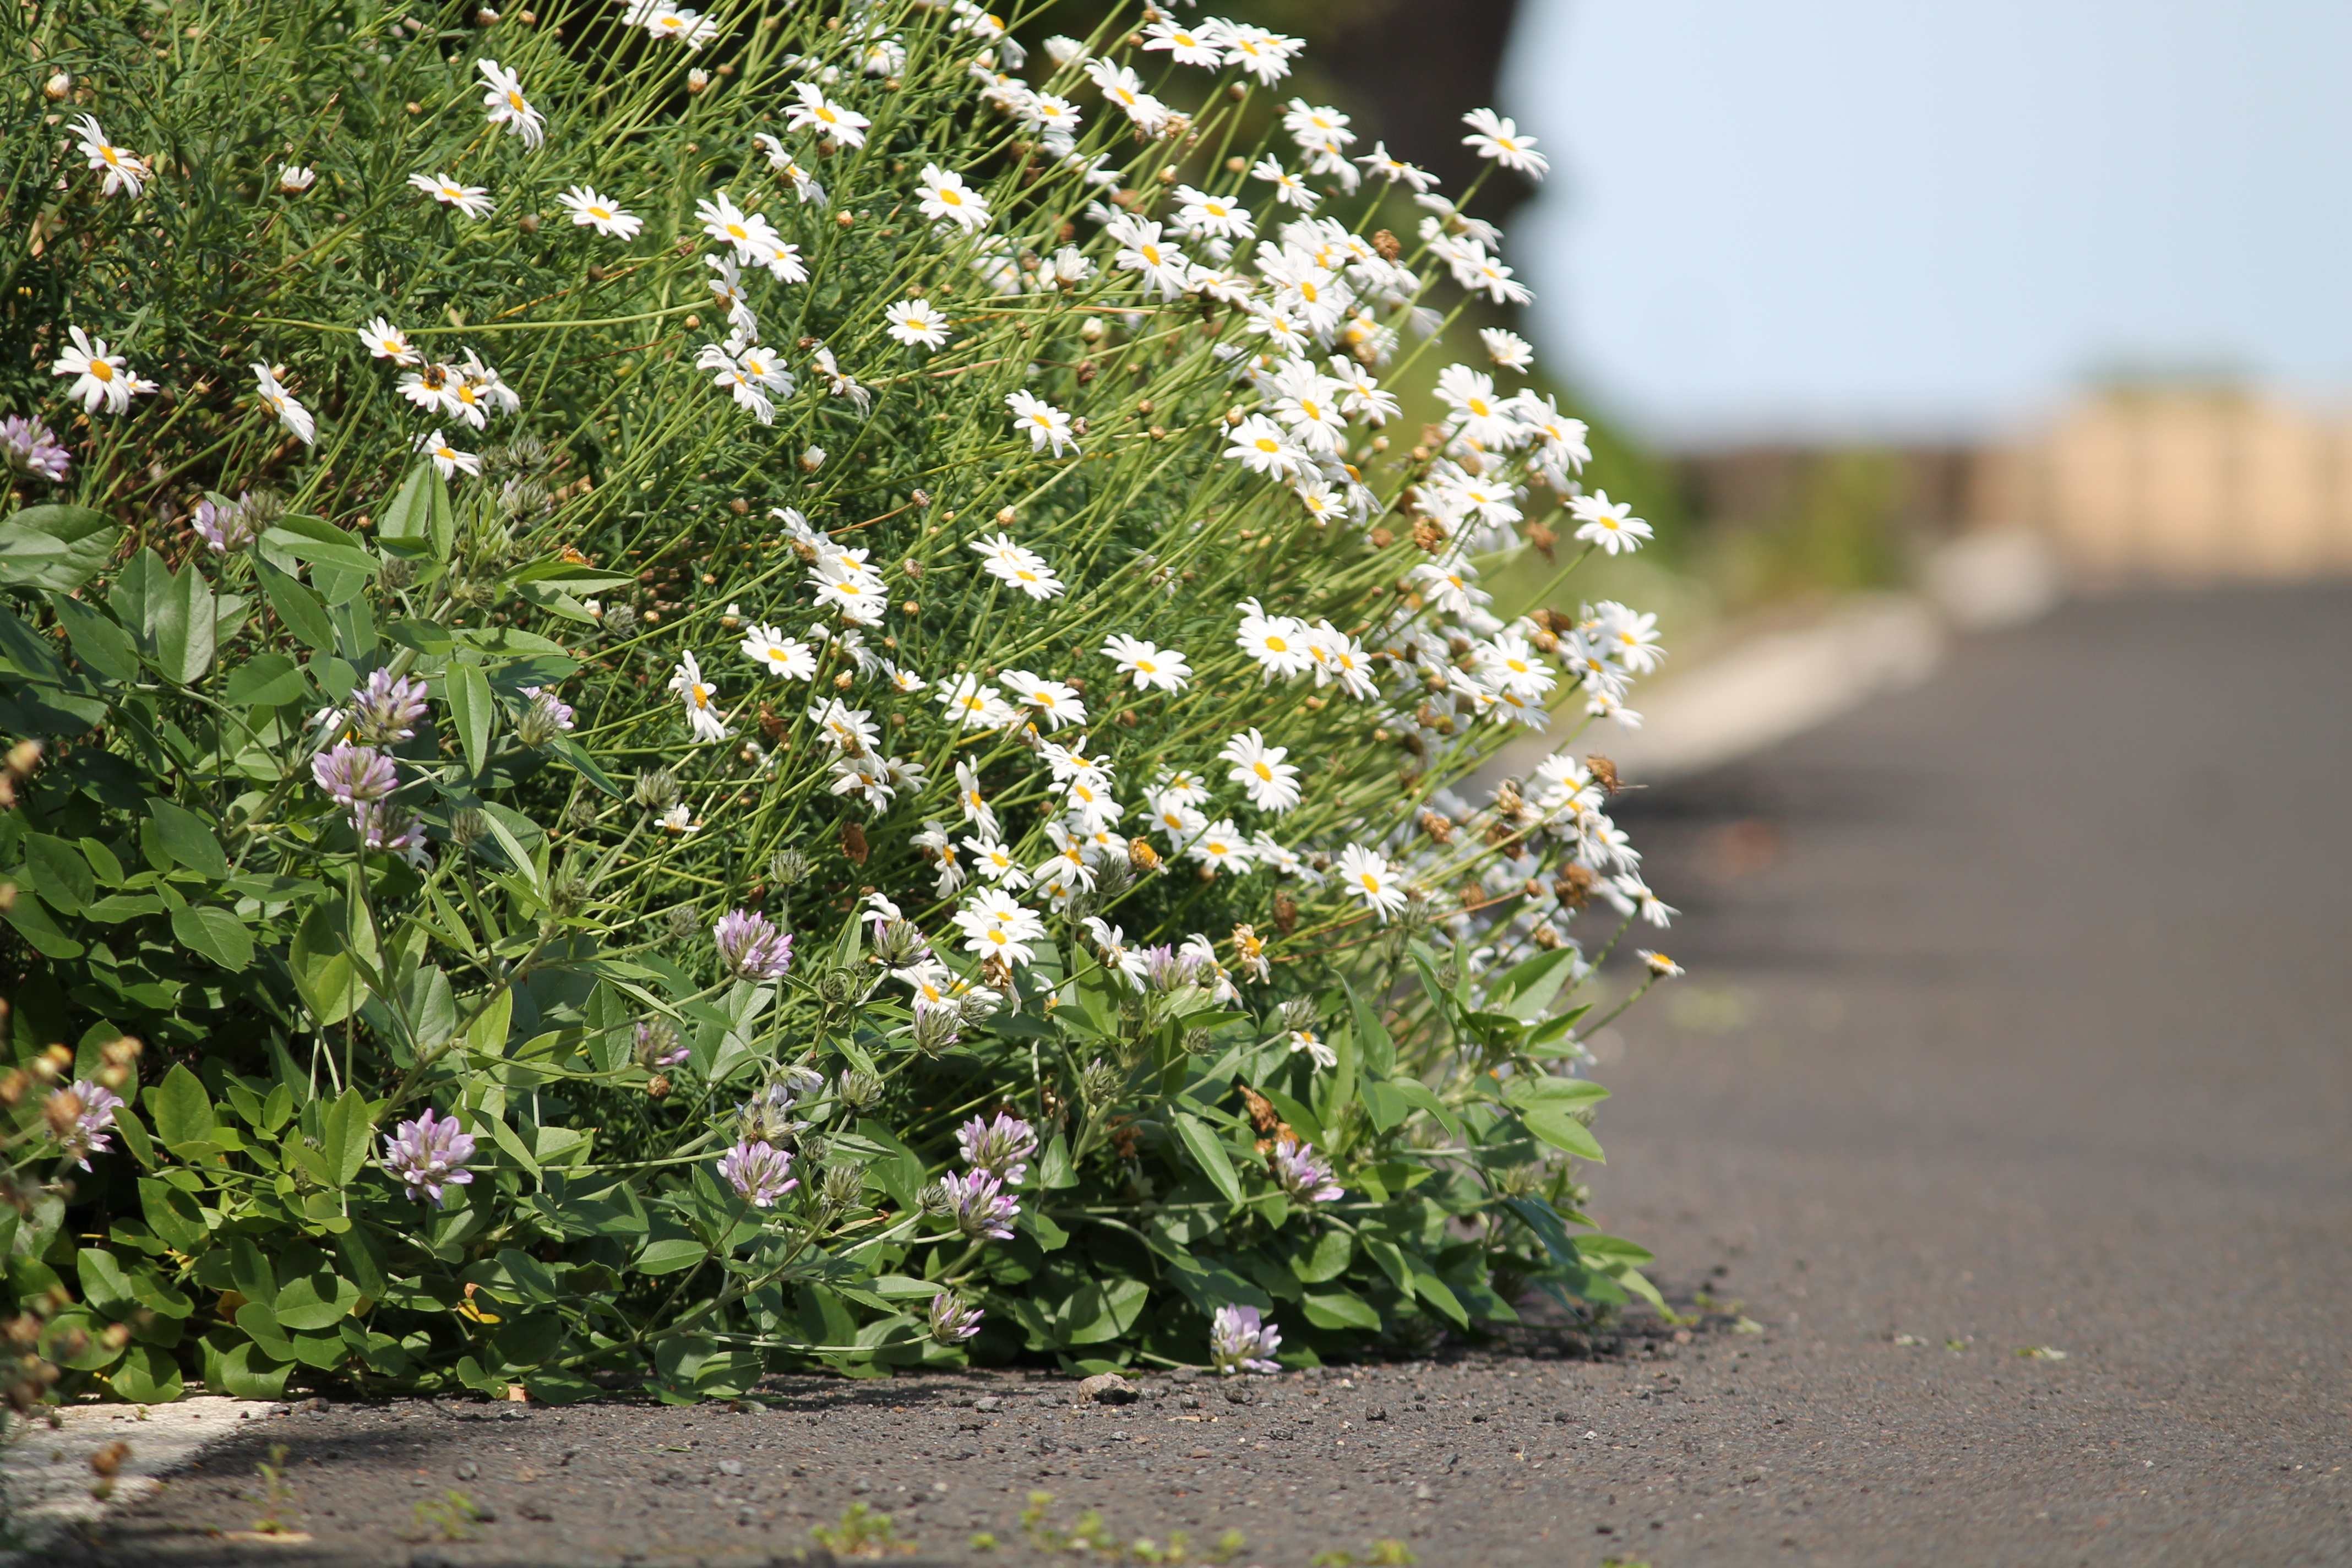
nature, blossom, plant, road, white, flower, bloom, summer, botany, flora, flower bed, shrub, flowering plant, land plant